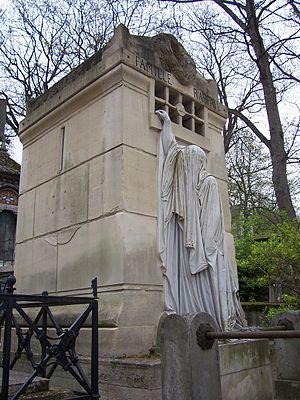
tombeau des Raspail au cimetière du Père Lachaise.
Le patronyme Raspail dérive de l'ancien occitan raspalh, qui désigne la balle du blé.
Xavier Raspail est le fils de François-Vincent Raspail, médecin, né à Montrouge le 2 décembre 1840, mort le 24 décembre 1926. Il a fait la campagne de 1870 en qualité de médecin aide-major au 1ᵉʳ régiment d’éclaireurs de la Seine. Cette retraite de l’armée française se déroula dans des conditions climatiques très rigoureuses, la neige recouvrant la terre et la température avoisinant zéro degré.